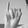
ASL letter: I